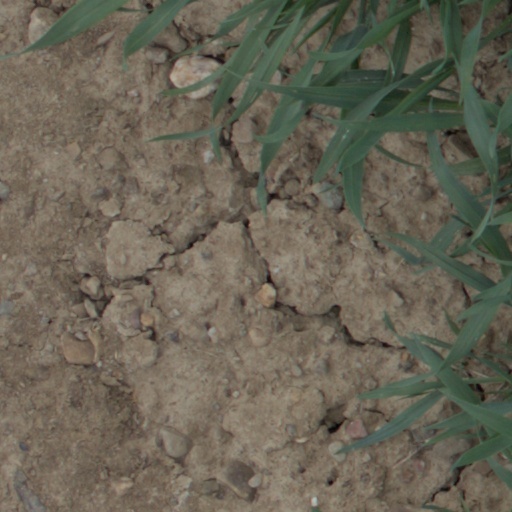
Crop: wheat